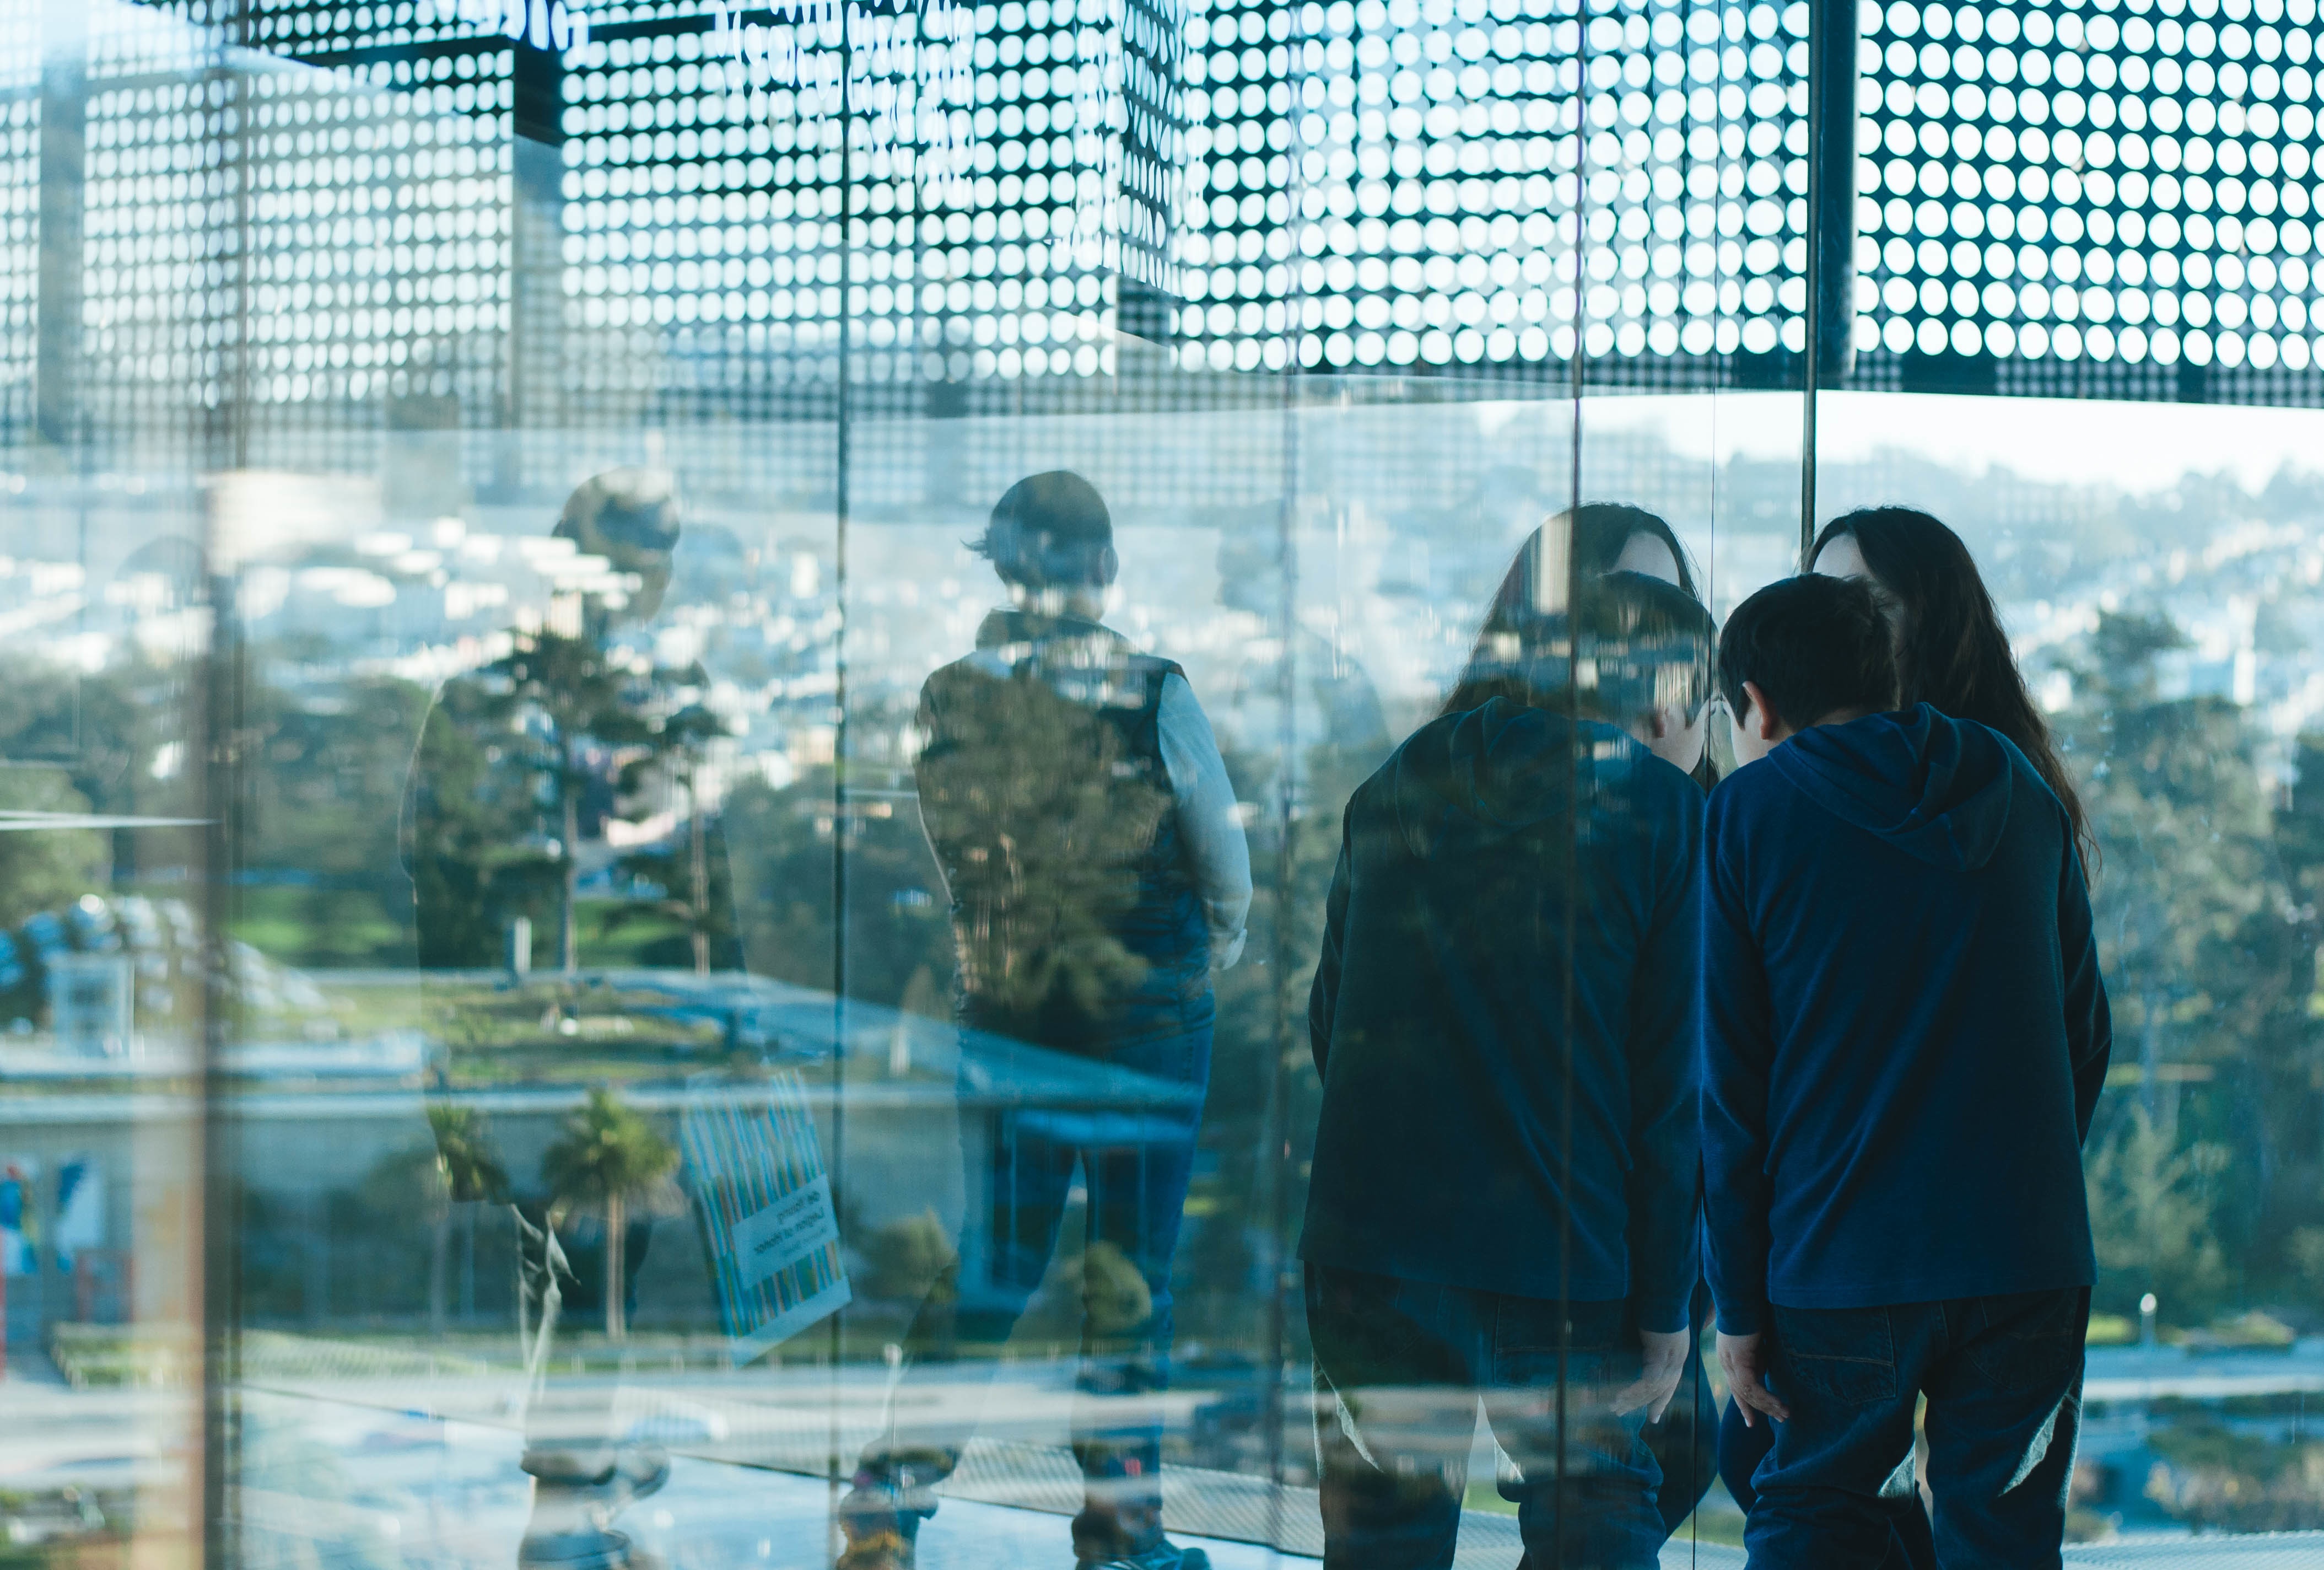
leisure